List of Assassin's Creed characters

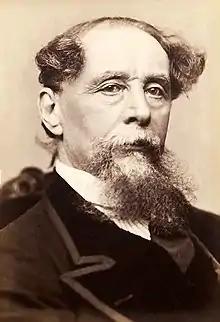
Charles Dickens between 1867 and 1868

John Rackham (Hanged 18 November 1720) (voiced by O-T Fagbenle), was a Jamaican-born British pirate who operated in the West Indies during the early 18th century. In the game, Rackham is introduced as a quartermaster serving under Charles Vane, and later rallies enough support from the crew to depose him as captain in November 1718, marooning both Vane and Edward Kenway. After a short tenure of only two months as captain, Rackham travels back to Nassau to accept the King's Pardon, thought he would return to piracy by 1720. Together with Anne Bonny, who became his lover, and Mary Read, he plunders and pillages the region for a few months before the entire crew is arrested by the British authorities. Rackham is later tried and executed for piracy in Port Royal on 18 November 1720.